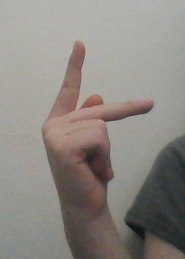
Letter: dha